Dryburgh Abbey

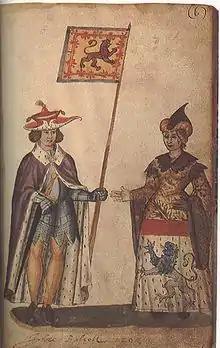
John Balliol and his queen.

Hugh de Morville's line had died out in 1196 on the death of his grandson, William, and the estates passed to William's sister, Helen, whose husband was Lochlann, Lord of Galloway. The semi-independent Lords of Galloway were much wealthier than the de Morvilles but even they could not lavish large amounts on all their dependencies. Lochlann was already benefactor to four religious houses in Galloway that included his own Cistercian establishment of Glenluce Abbey as well as being associated with Holyrood Abbey in Edinburgh and the Cumbrian abbey of Holmcultram and the priory of St Bees.